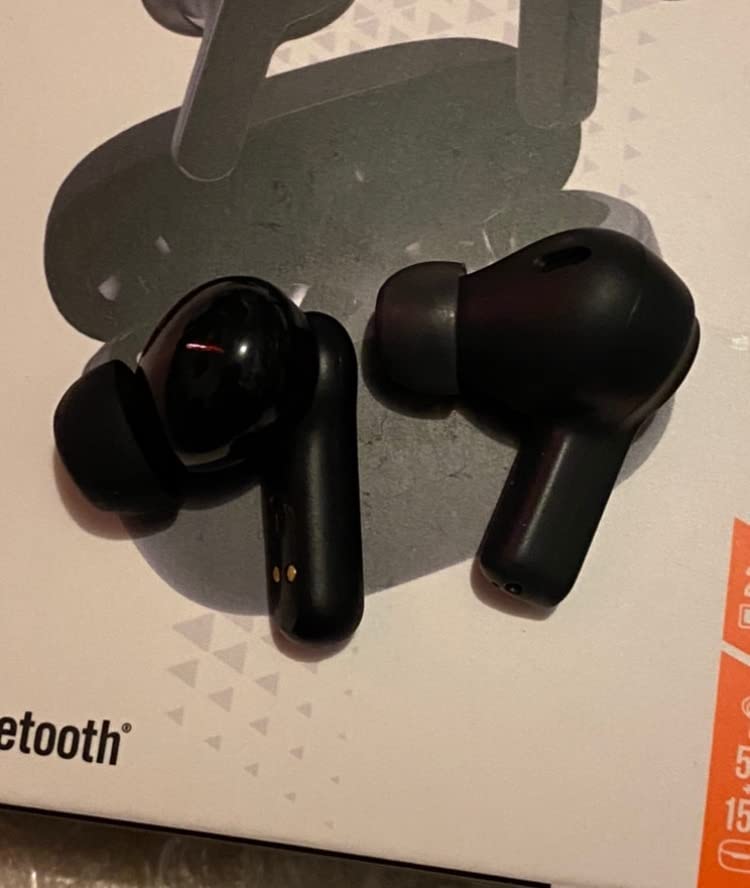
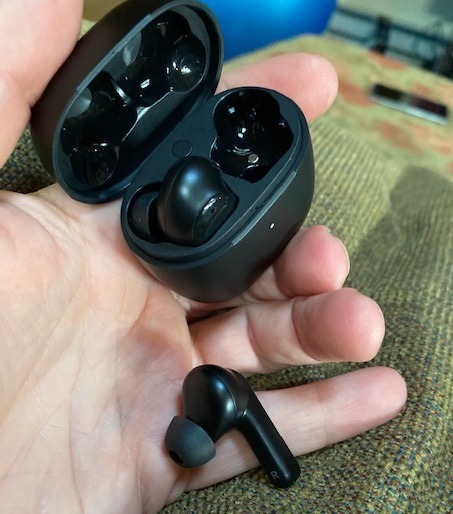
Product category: earbuds
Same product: no